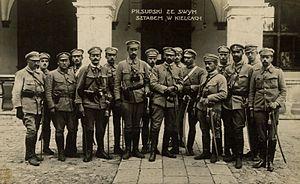
Józef Klemens Piłsudski, né le 5 décembre 1867 Zulów, près de Vilnius, et mort le 12 mai 1935 à Varsovie, est un homme d’État polonais. Il est dirigeant du Parti Socialiste Polonais, chef d'État de 1918 à 1922, et Premier ministre à deux reprises entre 1926 et 1930.